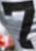
Number: 7